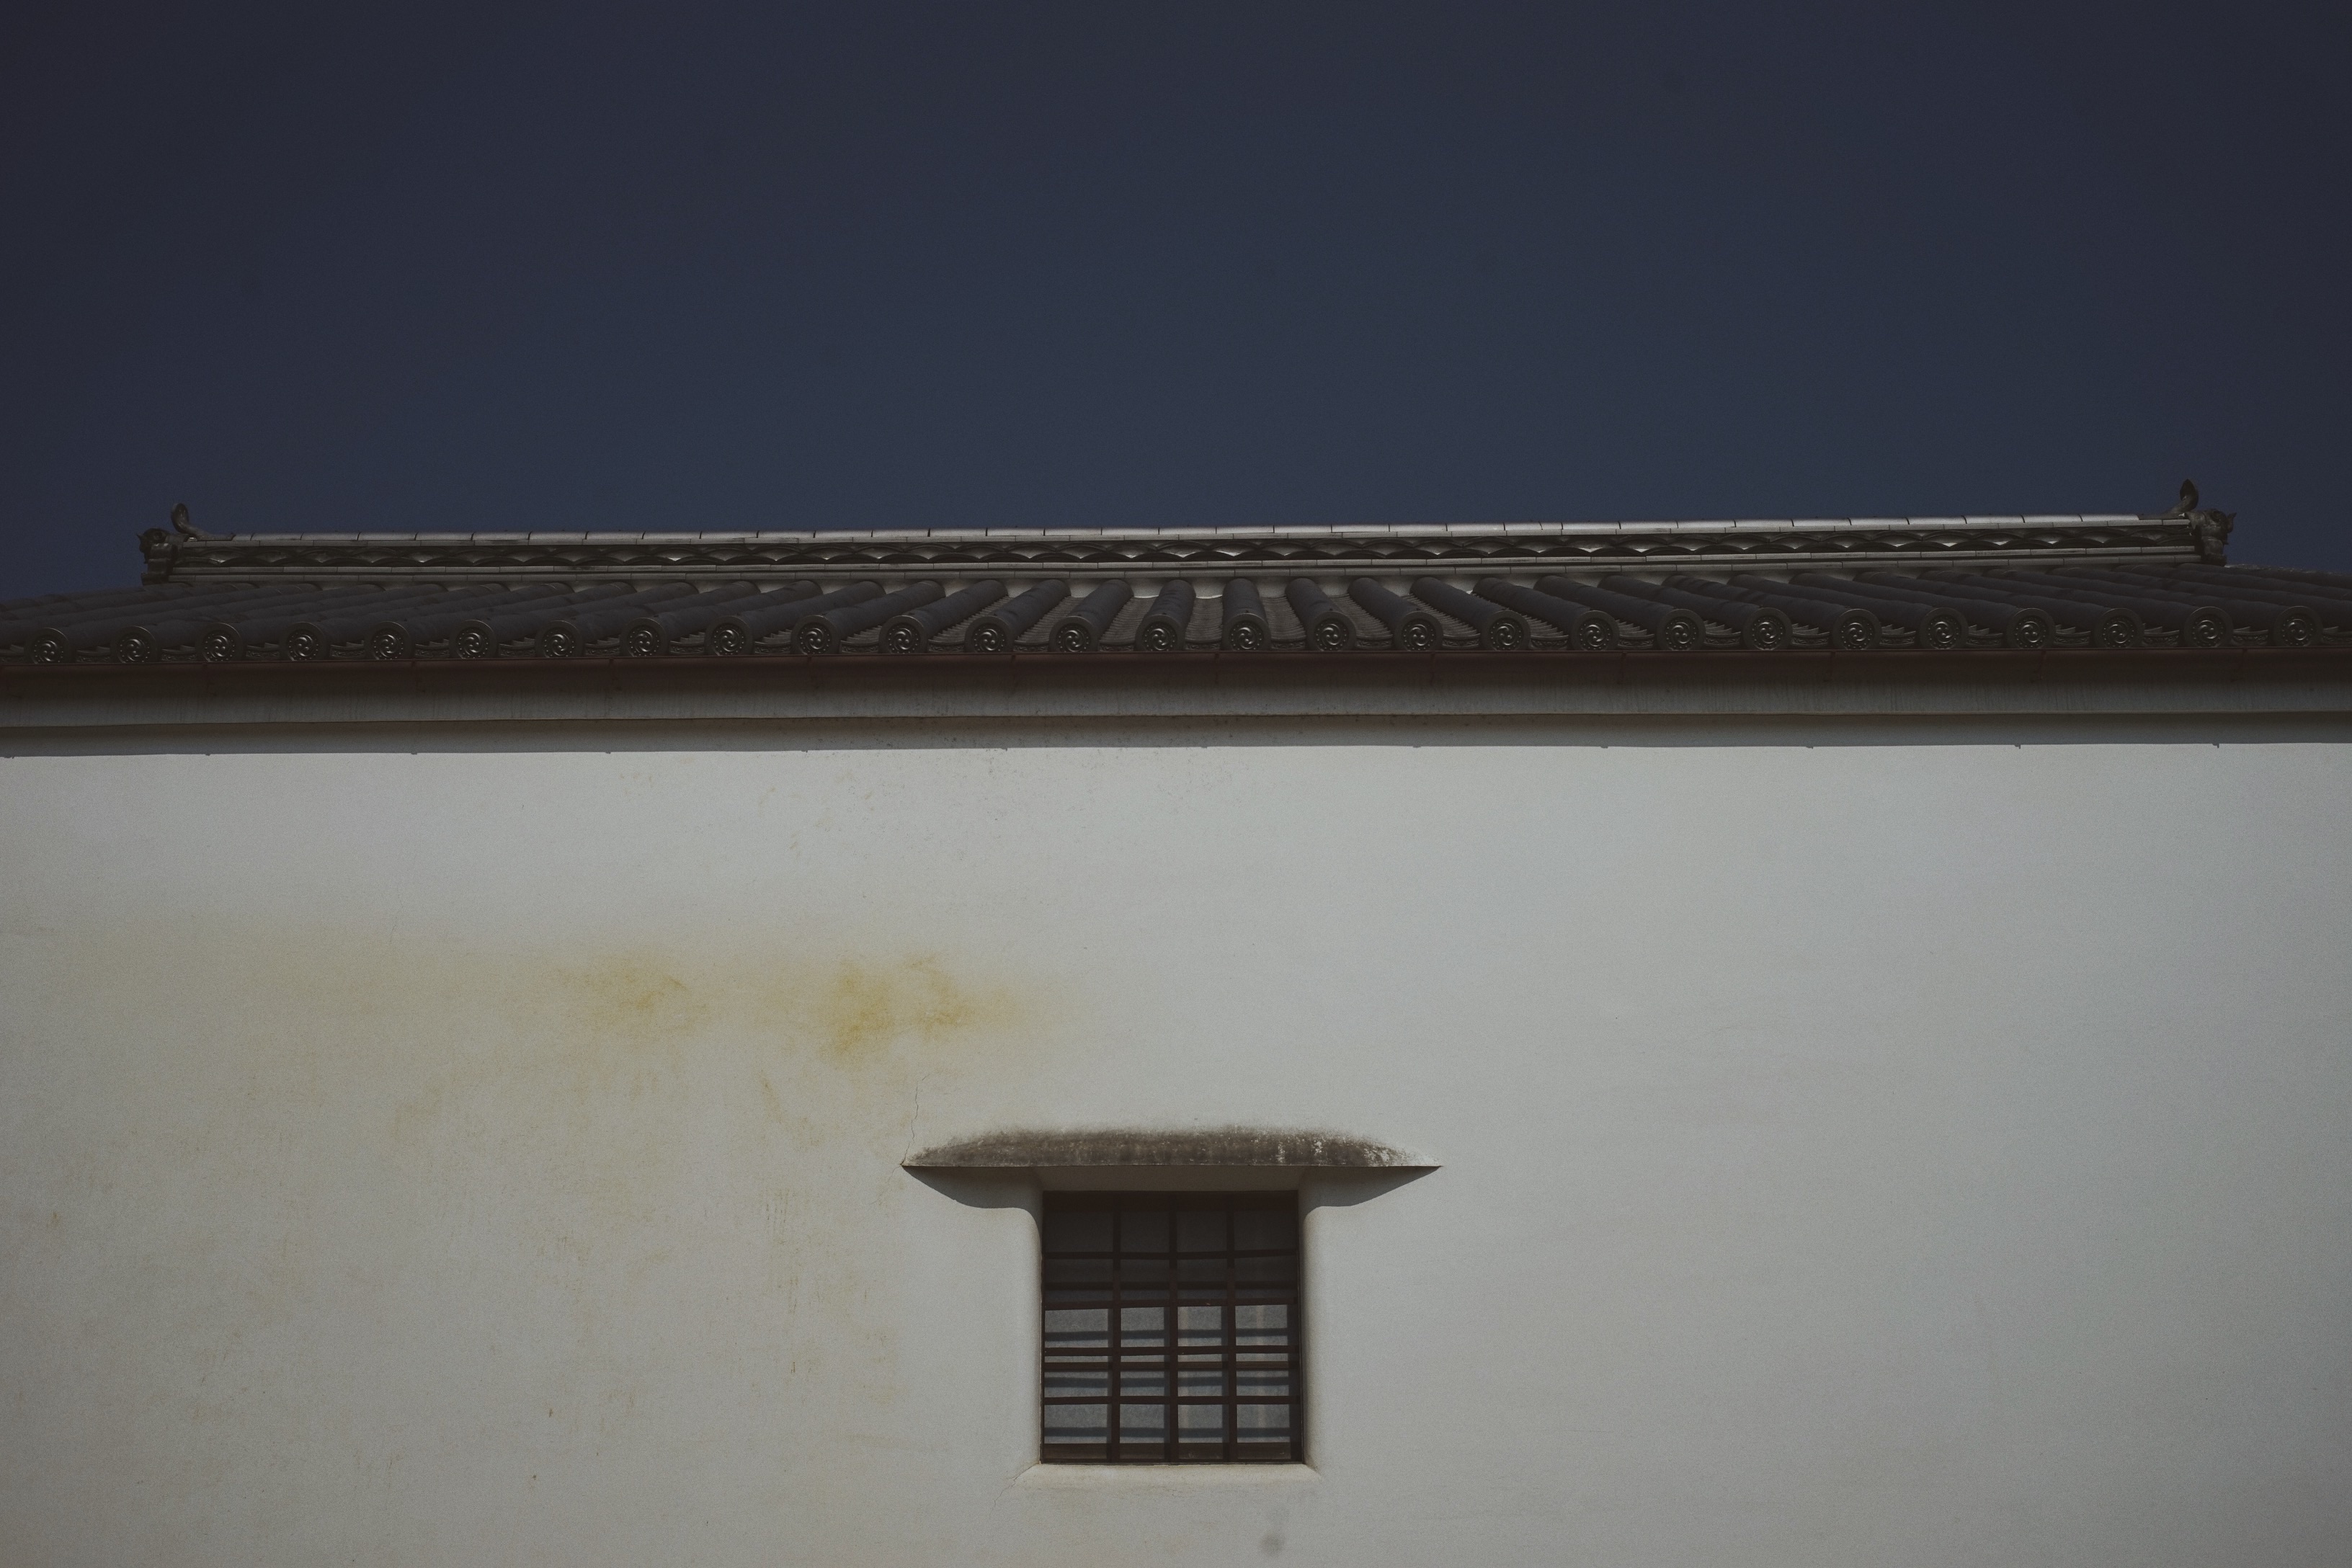
light, architecture, wood, white, house, window, roof, wall, ceiling, facade, lighting, shape, daylighting, window covering